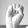
ASL letter: E